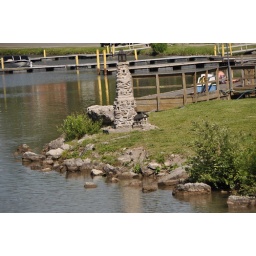
rock light house built by Neal Miller